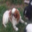
Label: dog